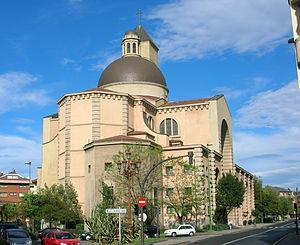
Getxo est une commune de Biscaye, dans la communauté autonome du Pays basque, en Espagne.